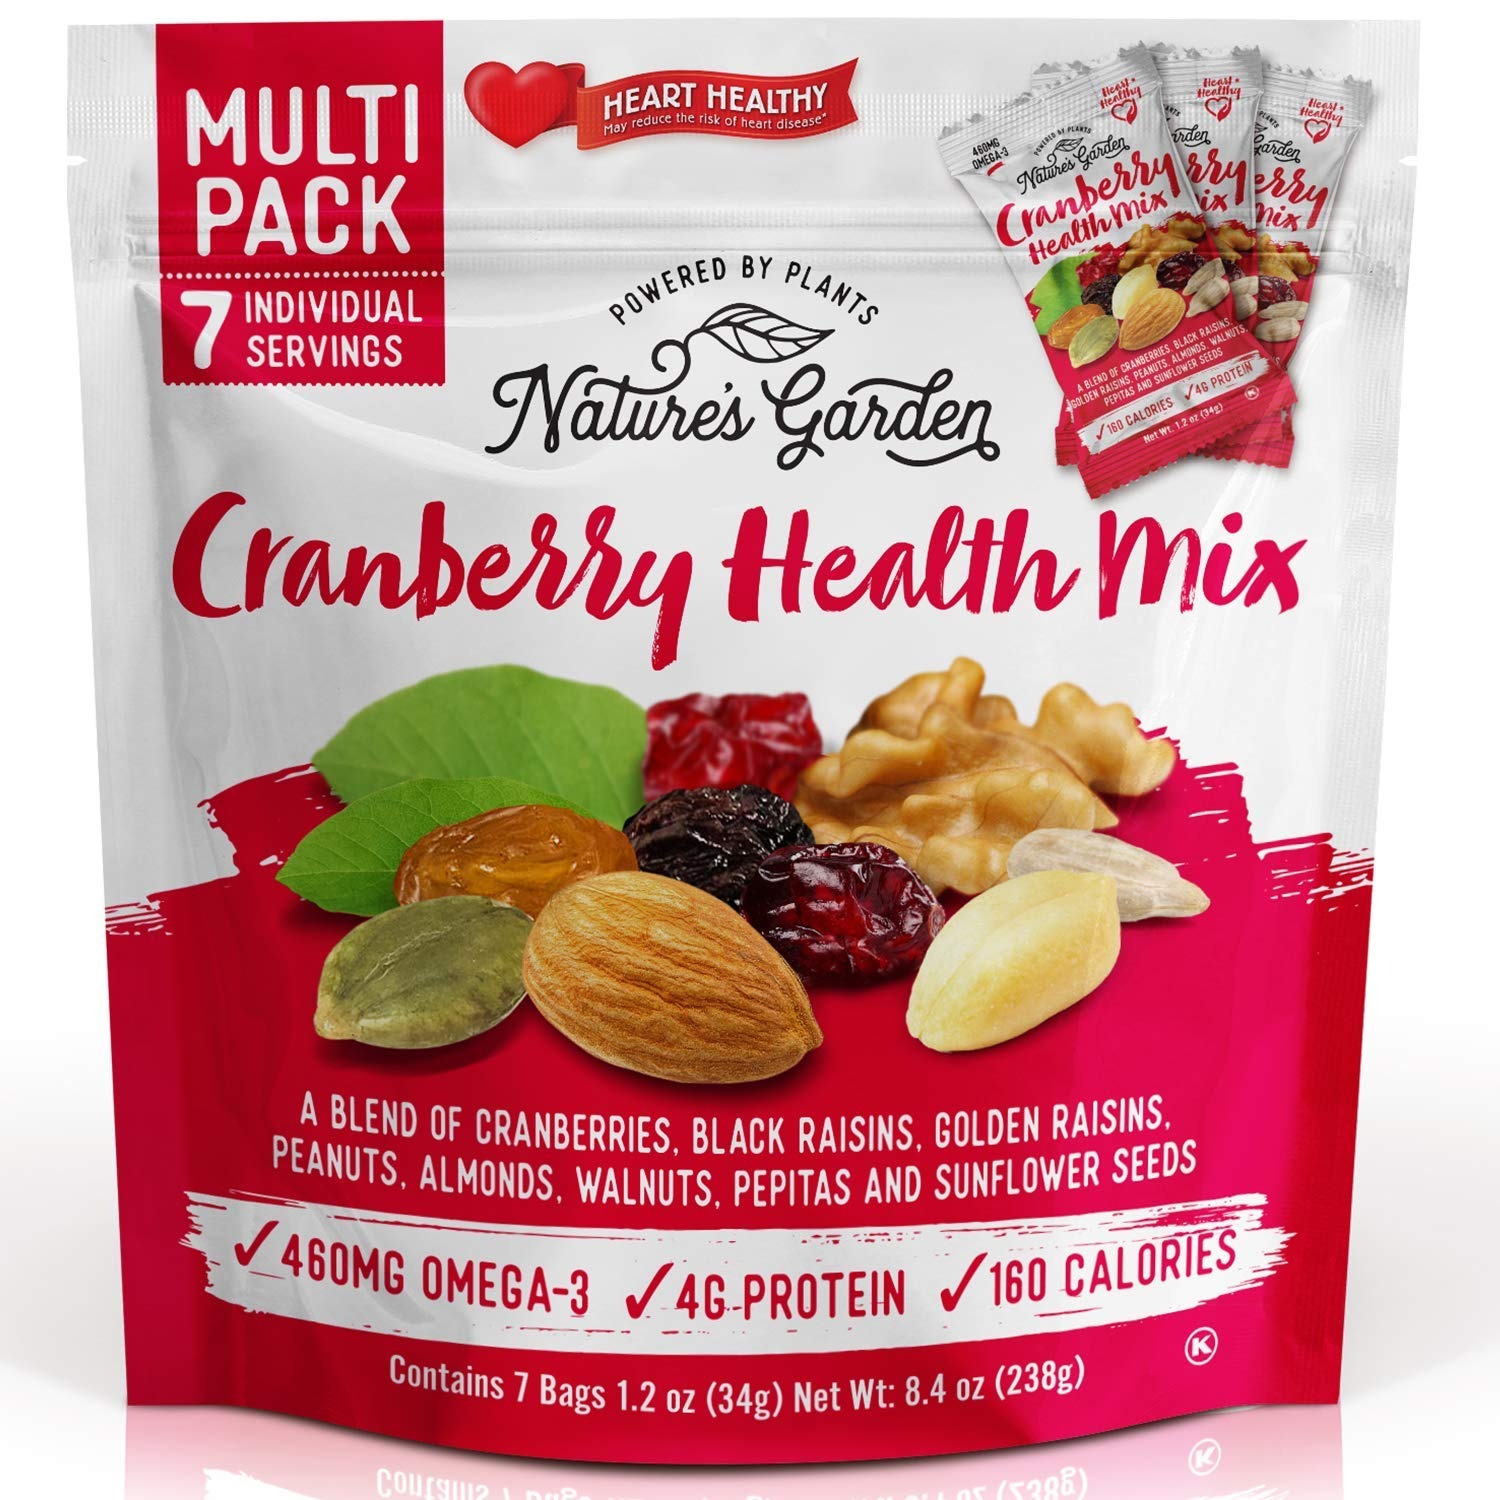
Item Name: Natures Garden Cranberry Health Mix, Single Serve Bags - 8.4 Ounce (1.2 Ounce x 7 count)
Bullet Point 1: NATURAL & DELICIOUS. Enjoy our deluxe trail mix blend made from the finest assortment of nuts and berries. This mix is the healthy snack your body craves to get it through the day! Nature provides the ingredients and we provide the convenience.
Bullet Point 2: REAL FRUIT, REAL QUALITY. Crunch and chew through the perfect blend of cranberries, black raisins, raw almonds, walnuts, raw pepitas, and raw sunflower seeds. You won’t find any preservatives, GMO’s, artificial ingredients, flavorings, or gluten in this resealable bag! Try our Cranberry Health Mix on your salad, granola, or breakfast cereal for a tasty heart healthy boost!
Bullet Point 3: KEEP YOUR HEART TICKING. Packed full of nuts and berries, and with no cholesterol, sodium, or trans fats. Grab a bag of Nature's Garden Cranberry Health Mix and add some vitality to your snacking! This gourmet mix is diet friendly.
Product Description: We've created a mouthwatering combination of premium nuts and deluxe nutritious fruits to offer a snack that is equal parts delicious, convenient, and healthy. Our Cranberry Health Mix comes straight from mother nature Grab a bag and enjoy the delicious taste of our Omega rich mix without worrying about added artificial colors, additives, or preservatives. This is snacking that is functional. This is snacking done right!
Value: 8.4
Unit: Ounce

Price: 14.995